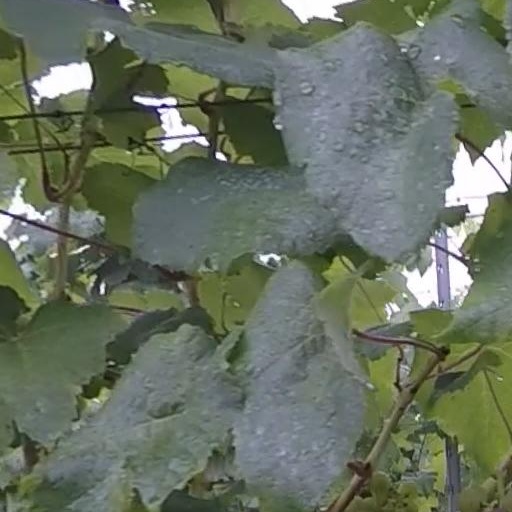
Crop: grape